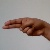
The image shows a hand gesture representing the letter 'H' in Indian Sign Language.